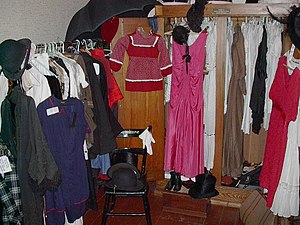
Vintagetøj / Definition
Butik med vintagetøj i Wisconsin.
Vintagetøj er en generisk term, der bruges om tøj, der stammer fra en tidligere periode. Ordet bruges også i forbindelse med butikker, der sælger denne type tøj, en såkaldt vintagebutik. Generelt betegnes vintagetøj som beklædningsgenstande, som stammer fra et sted mellem 1920'erne og begyndelsen af 1980'erne. Udtrykket er også blevet brugt om møbler og interiør idet dette nogle gange forhandles i samme specialbutikker som forhandler vintagetøj.